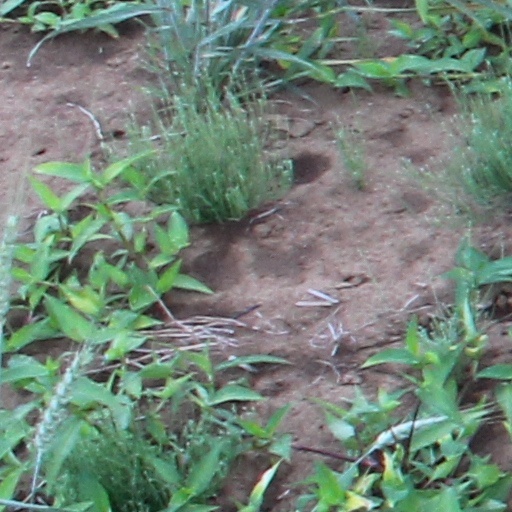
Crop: wheat